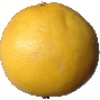
Label: white_grapefruit